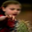
Label: girl